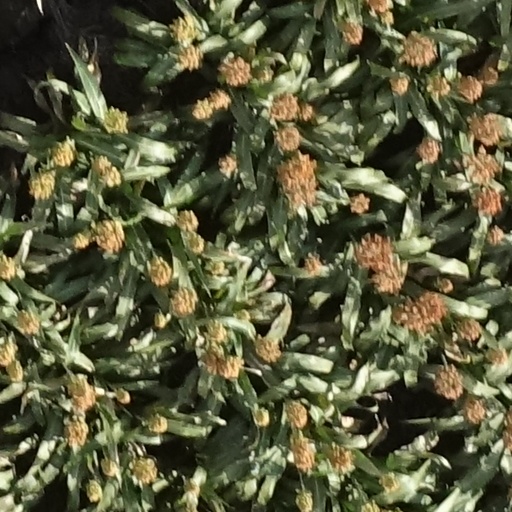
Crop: sorghum